Demographics of Mexico

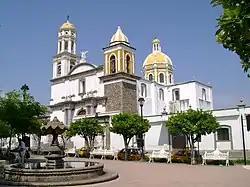
Church of Archangel Michael — from the town of Comala, in the state of Colima.

Arab immigration to Mexico started in the 19th and early 20th centuries. Roughly 100,000 Arabic-speakers settled in Mexico during this time period. They came mostly from Lebanon, Syria, Palestine, and Iraq and settled in significant numbers in Nayarit, Puebla, Mexico City and the northern part of the country (mainly in the states of Baja California, Tamaulipas, Nuevo León, Sinaloa, Chihuahua, Coahuila, and Durango, as well as the city of Tampico and Guadalajara. During the 1948 Israel-Lebanon war and the Six-Day War, thousands of Lebanese left Lebanon for Mexico. They first arrived in Veracruz. Although Arabs made up less than 5% of the total immigrant population in Mexico during the 1930s, they constituted half of the immigrant economic activity. Another concentration of Arab-Mexicans is in Baja California facing the U.S.-Mexican border, esp. in cities of Mexicali in the Imperial Valley U.S./Mexico, and Tijuana across from San Diego with a large Arab American community (about 280,000), some of whose families have relatives in Mexico. 45% of Arab Mexicans are of Lebanese descent.